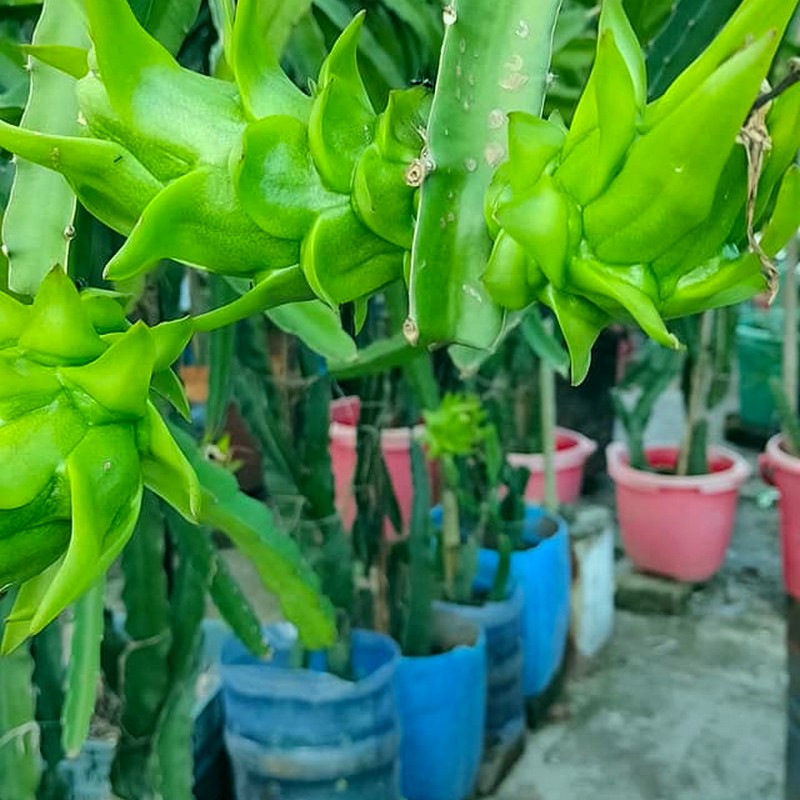
Label: Immature Dragon Fruit